Shuai jiao

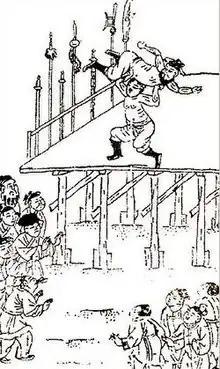
Qin dynasty match, a man has taken control of his rival and is about to throw him off the platform ("lei tai").

The word ""shuai"" (摔), stands for "to throw onto the ground", while ""jiao"" may be one of two characters: the first and older, 角, stands for "horns" and the second and recent, 跤, stands for "wrestle or trip using the legs". In modern Chinese "shuai jiao" is always written using the more recent characters 跤, and should be translated as "to trip or throw using the legs". The use of the character 角 is because in the earliest form of "shuai jiao", players wore helmet with horns and head-butting was allowed. This form of "shuai jiao" is called "chiyouxi".